Werrington, Staffordshire

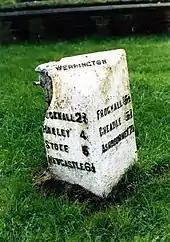
A cast iron milepost on the A52 road.

Ash Bank village lies westerly down the A52 road between Werrington and the Stoke-on-Trent district of Bucknall. The hamlet of Hulme lies to the south. The A52 is bisected by the A520 road, which travels north through the village of Wetley Rocks and onto the market town of Leek. Travelling south on the A520 one reaches the A50 road in the Stoke-on-Trent district of Meir. Werrington is surrounded by Wetley Moor, which at its highest point reaches 900 ft above sea level. Wetley Moor now makes up of open common and around of enclosed pots. The moor is made up of wet heath and consists of heather and other related vegetation. It is designated as a Site of Special Scientific Interest (SSSI) as it lies on lower lying coal measures, which gives it a wet peaty soil.